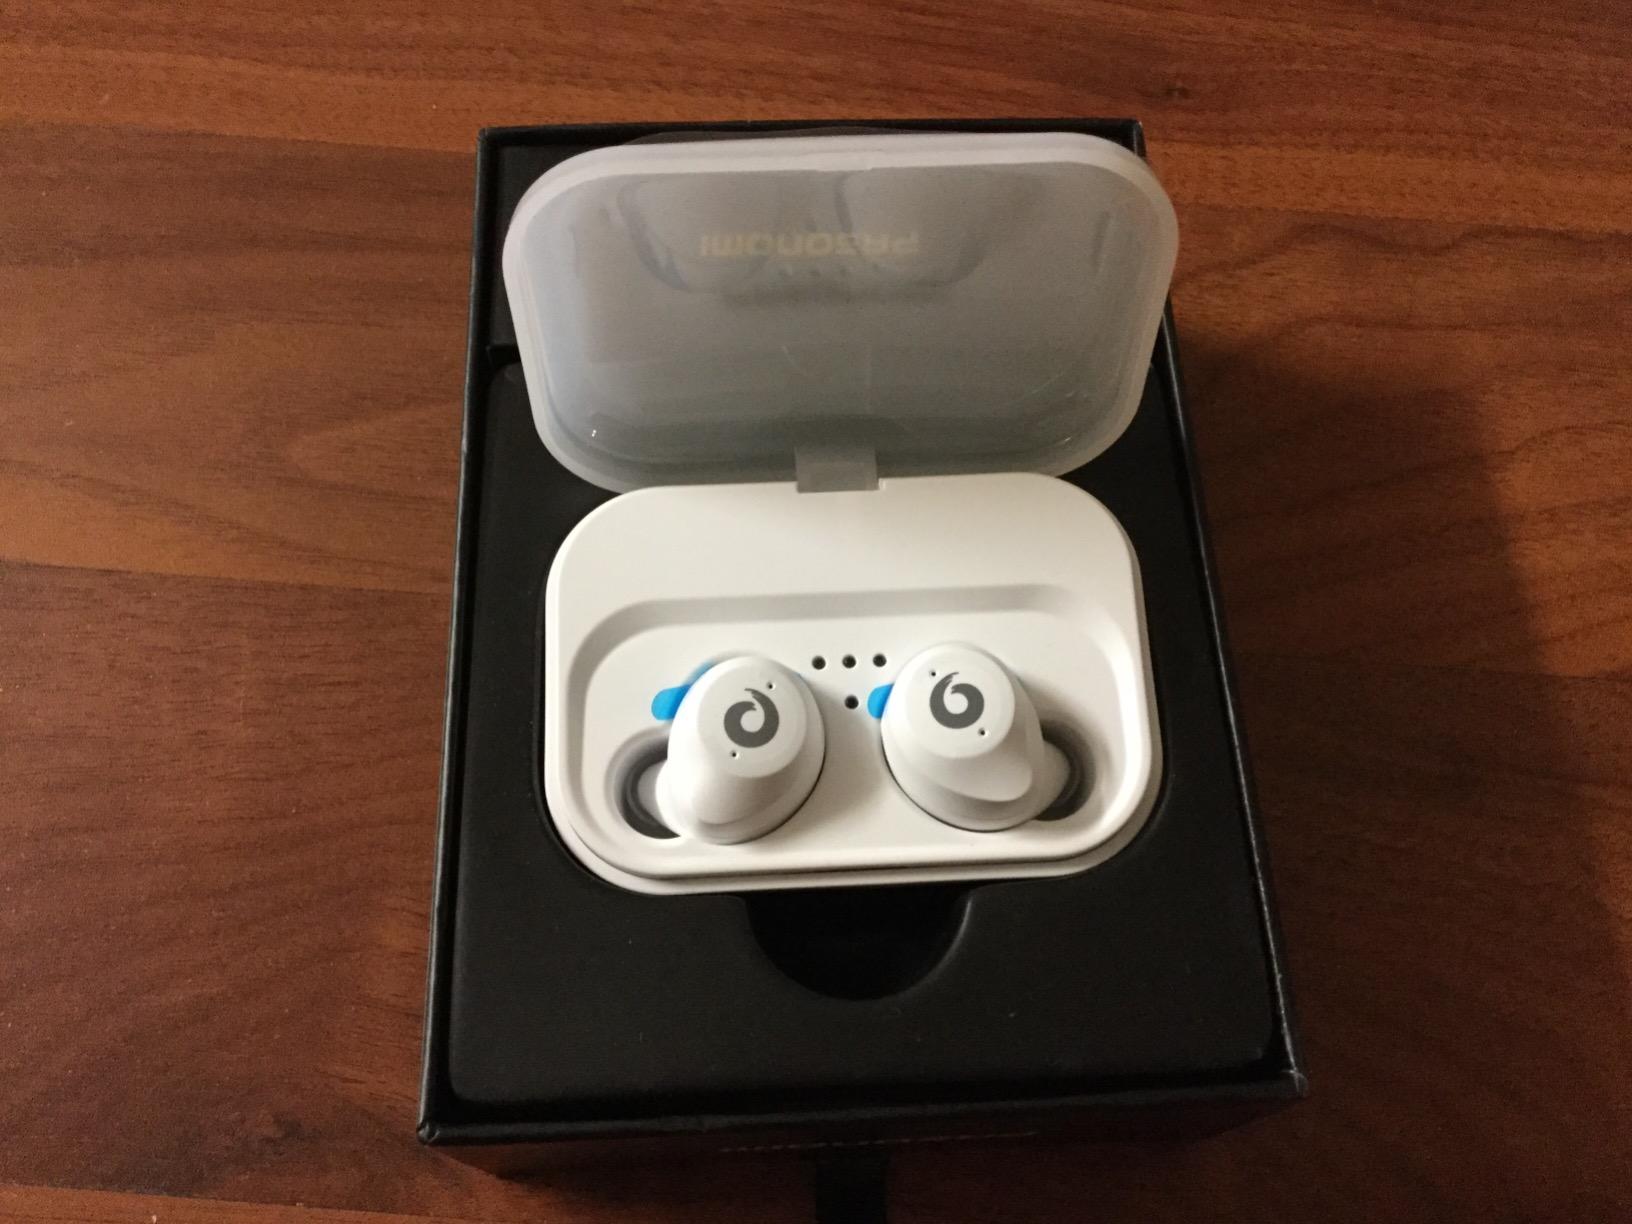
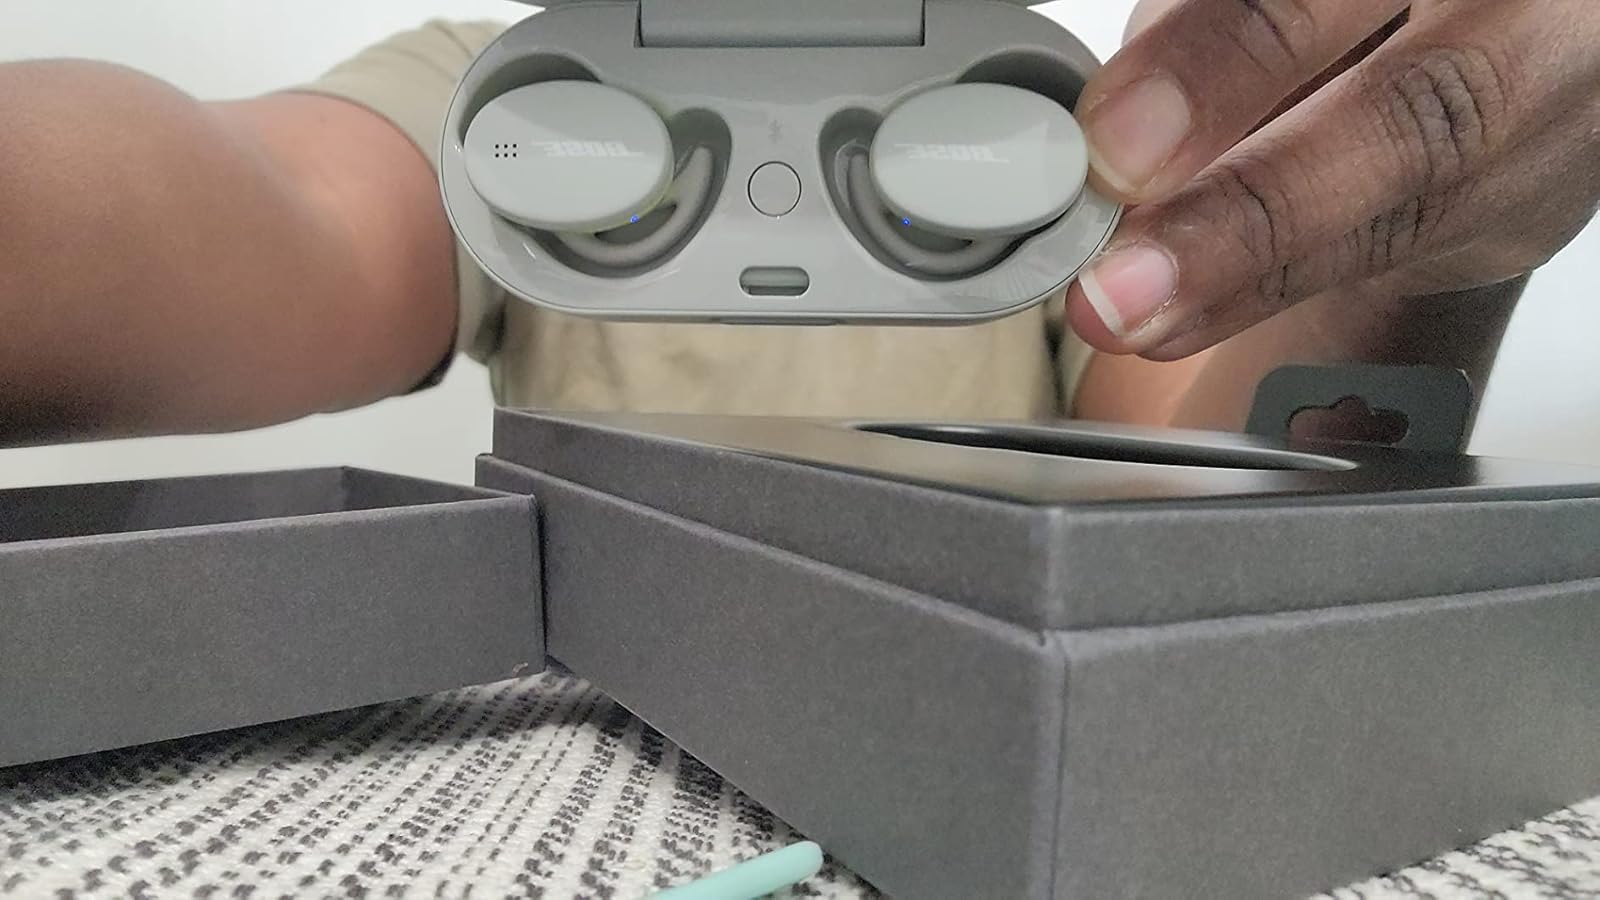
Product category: earbuds
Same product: no